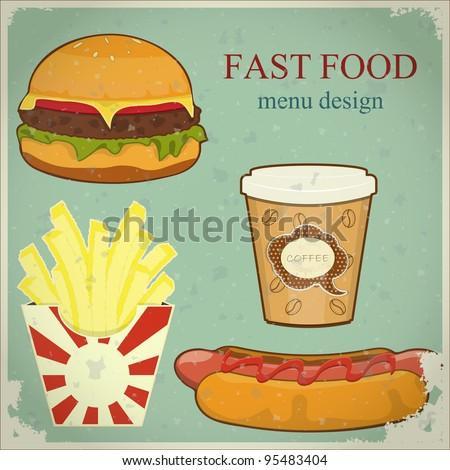
industry - the food on blue grunge background - jpeg version